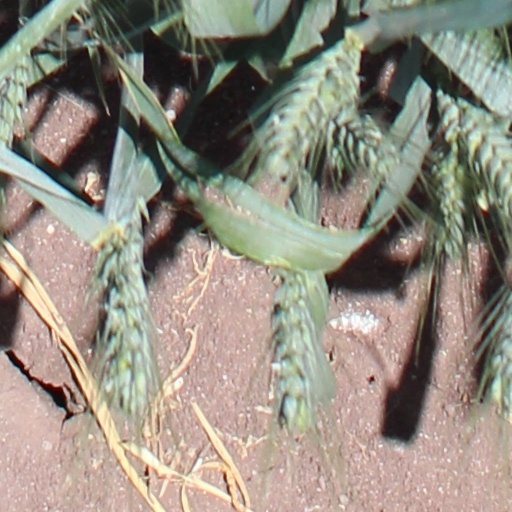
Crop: wheat